Victoria plum

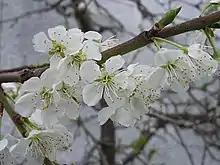
Blossom

The Victoria plum is a type of English plum. It has a yellow flesh with a red or mottled skin. This plum is a cultivar of the egg plum group ("Prunus domestica" ssp. "intermedia").